Homicide (wrestler)

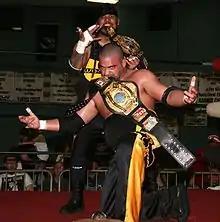
Homicide and Eddie Kingston as the JAPW Tag Team Champions in April 2012

On the September 10 edition of "Impact!", Homicide turned heel by attacking Hernandez and joining World Elite (Eric Young, Sheik Abdul Bashir, Kiyoshi and the British Invasion), thus signaling the end of the Latin American Xchange. Afterwards Homicide's character became an uncontrollable loose cannon, attacking anyone from his opponents to announcers and referees after his matches, rarely being seen with the other members of World Elite. On the October 22 edition of "Impact!" Homicide defeated the X Division Champion Amazing Red to earn himself a return match for the title at Turning Point. At the Pay-Per-View Red defeated Homicide to retain his title. On the January 4, 2010, live, three-hour, Monday night edition of "Impact!" Homicide competed in an eight-man Steel Asylum match, which ended in a no contest, after he attacked his opponents, including his World Elite partner Kiyoshi, with a baton. After the match Homicide also attacked Jeff Hardy, who made his return to the company after a four-year absence, but ended up being laid out after a chair shot and the Twist of Fate. This event would also mark the last time World Elite was mentioned on TNA television.